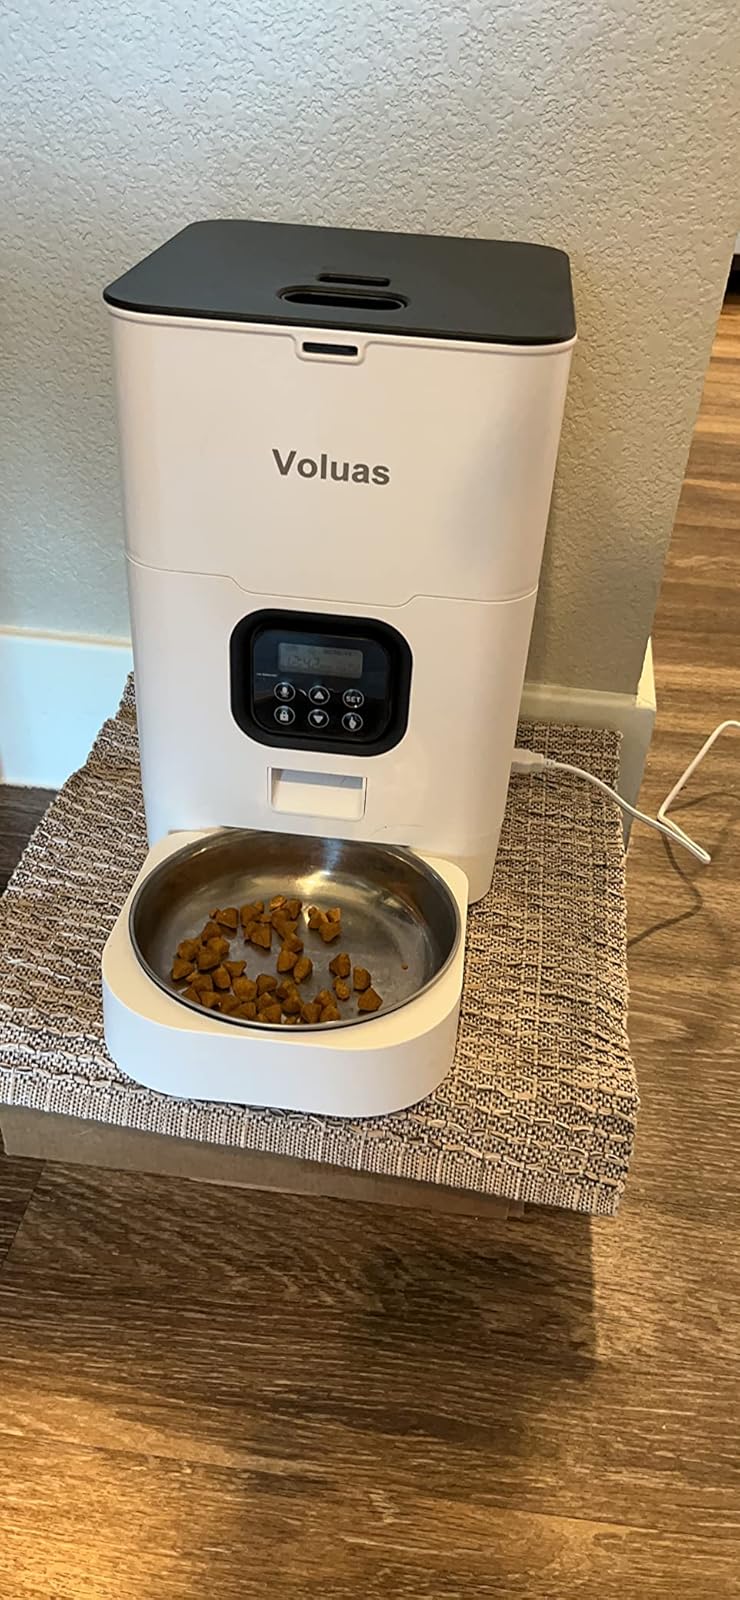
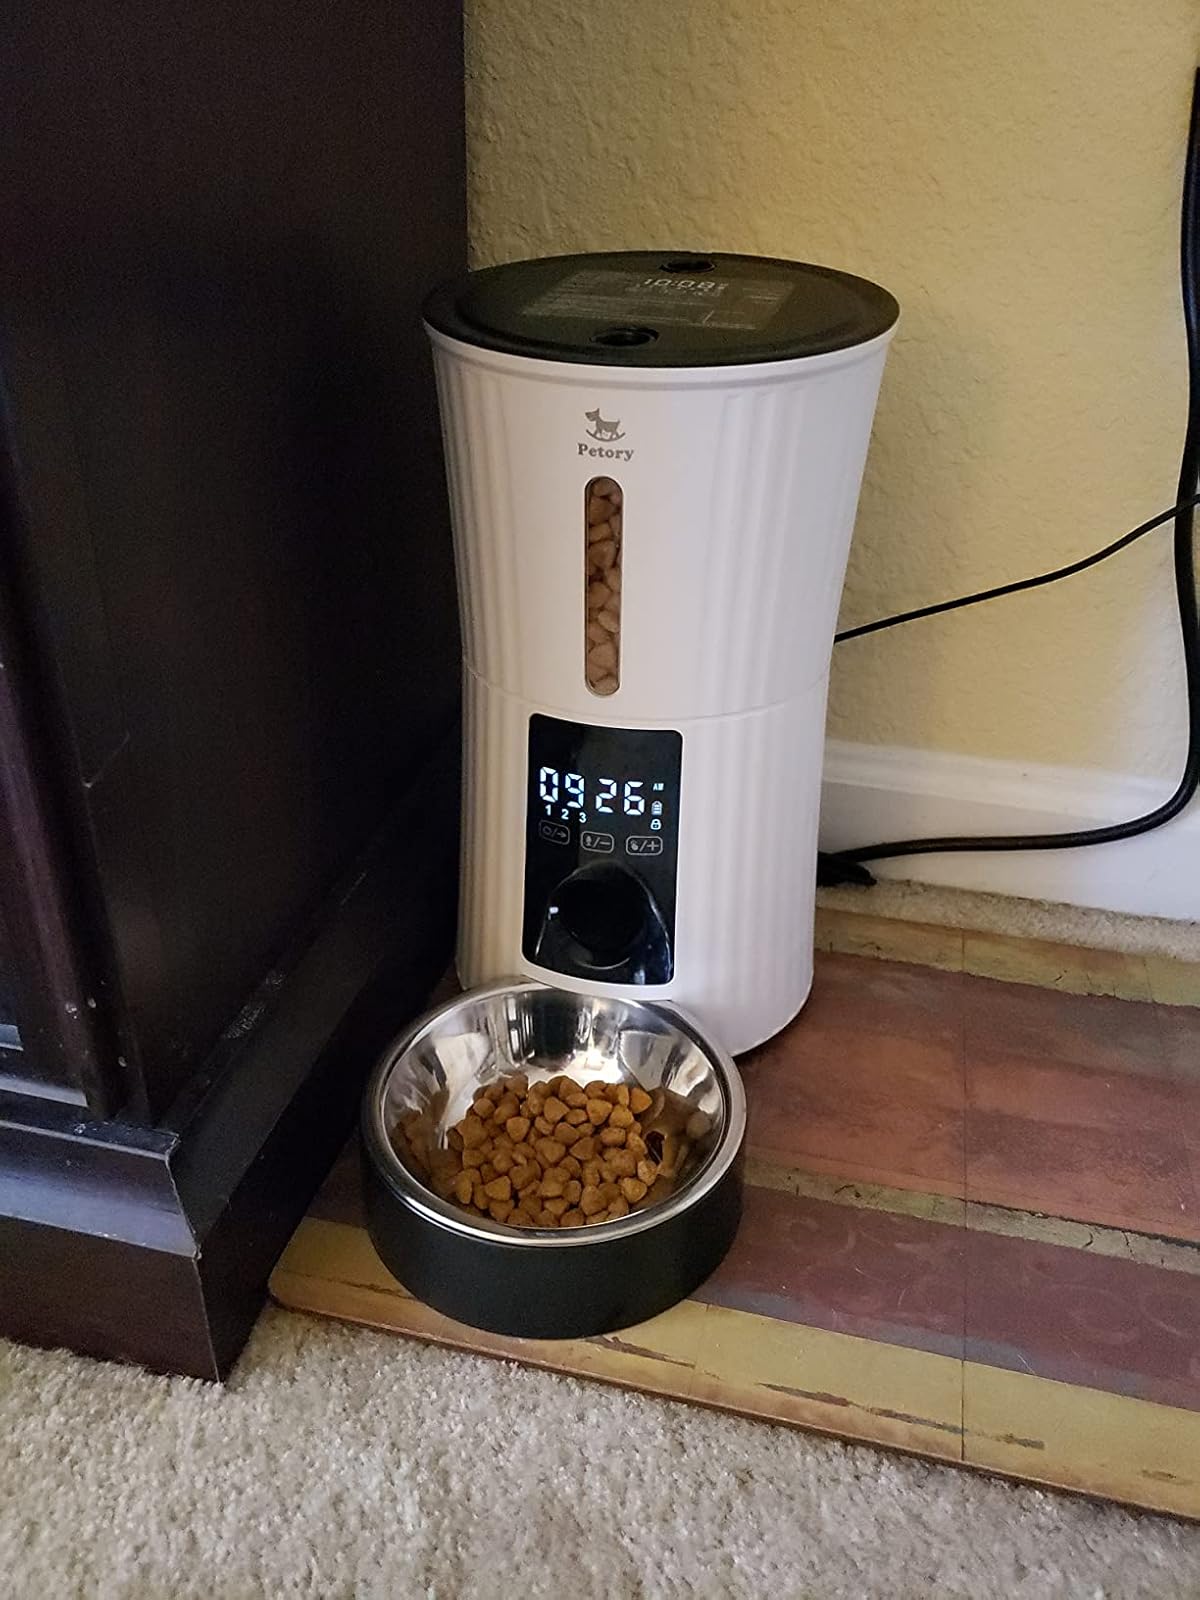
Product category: items_feeder
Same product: no